David Eade

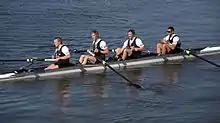
Eade in 2010 seated as stroke

At the 2010 World Rowing Championships, he won a bronze medal in the men's four partnering with Simon Watson, Hamish Burson, and Jade Uru.